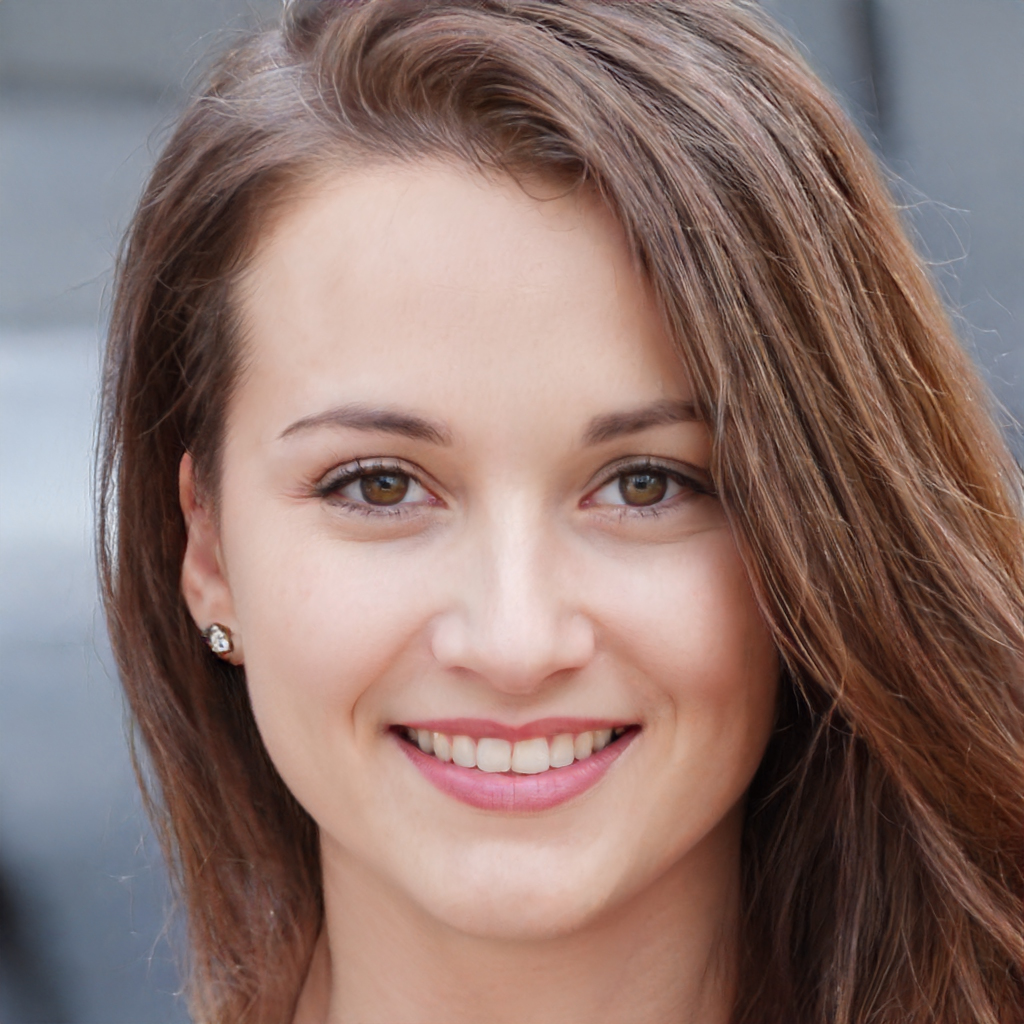
Portrait style: Real Portrait